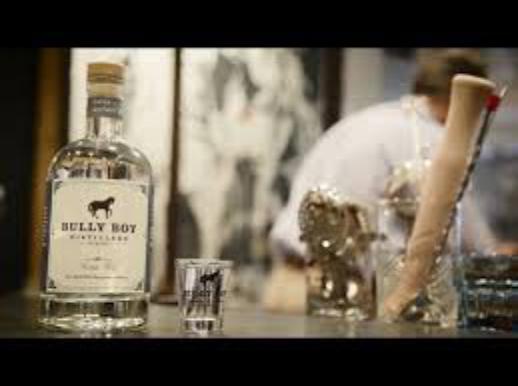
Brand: Bully Boy Distillers
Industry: Food